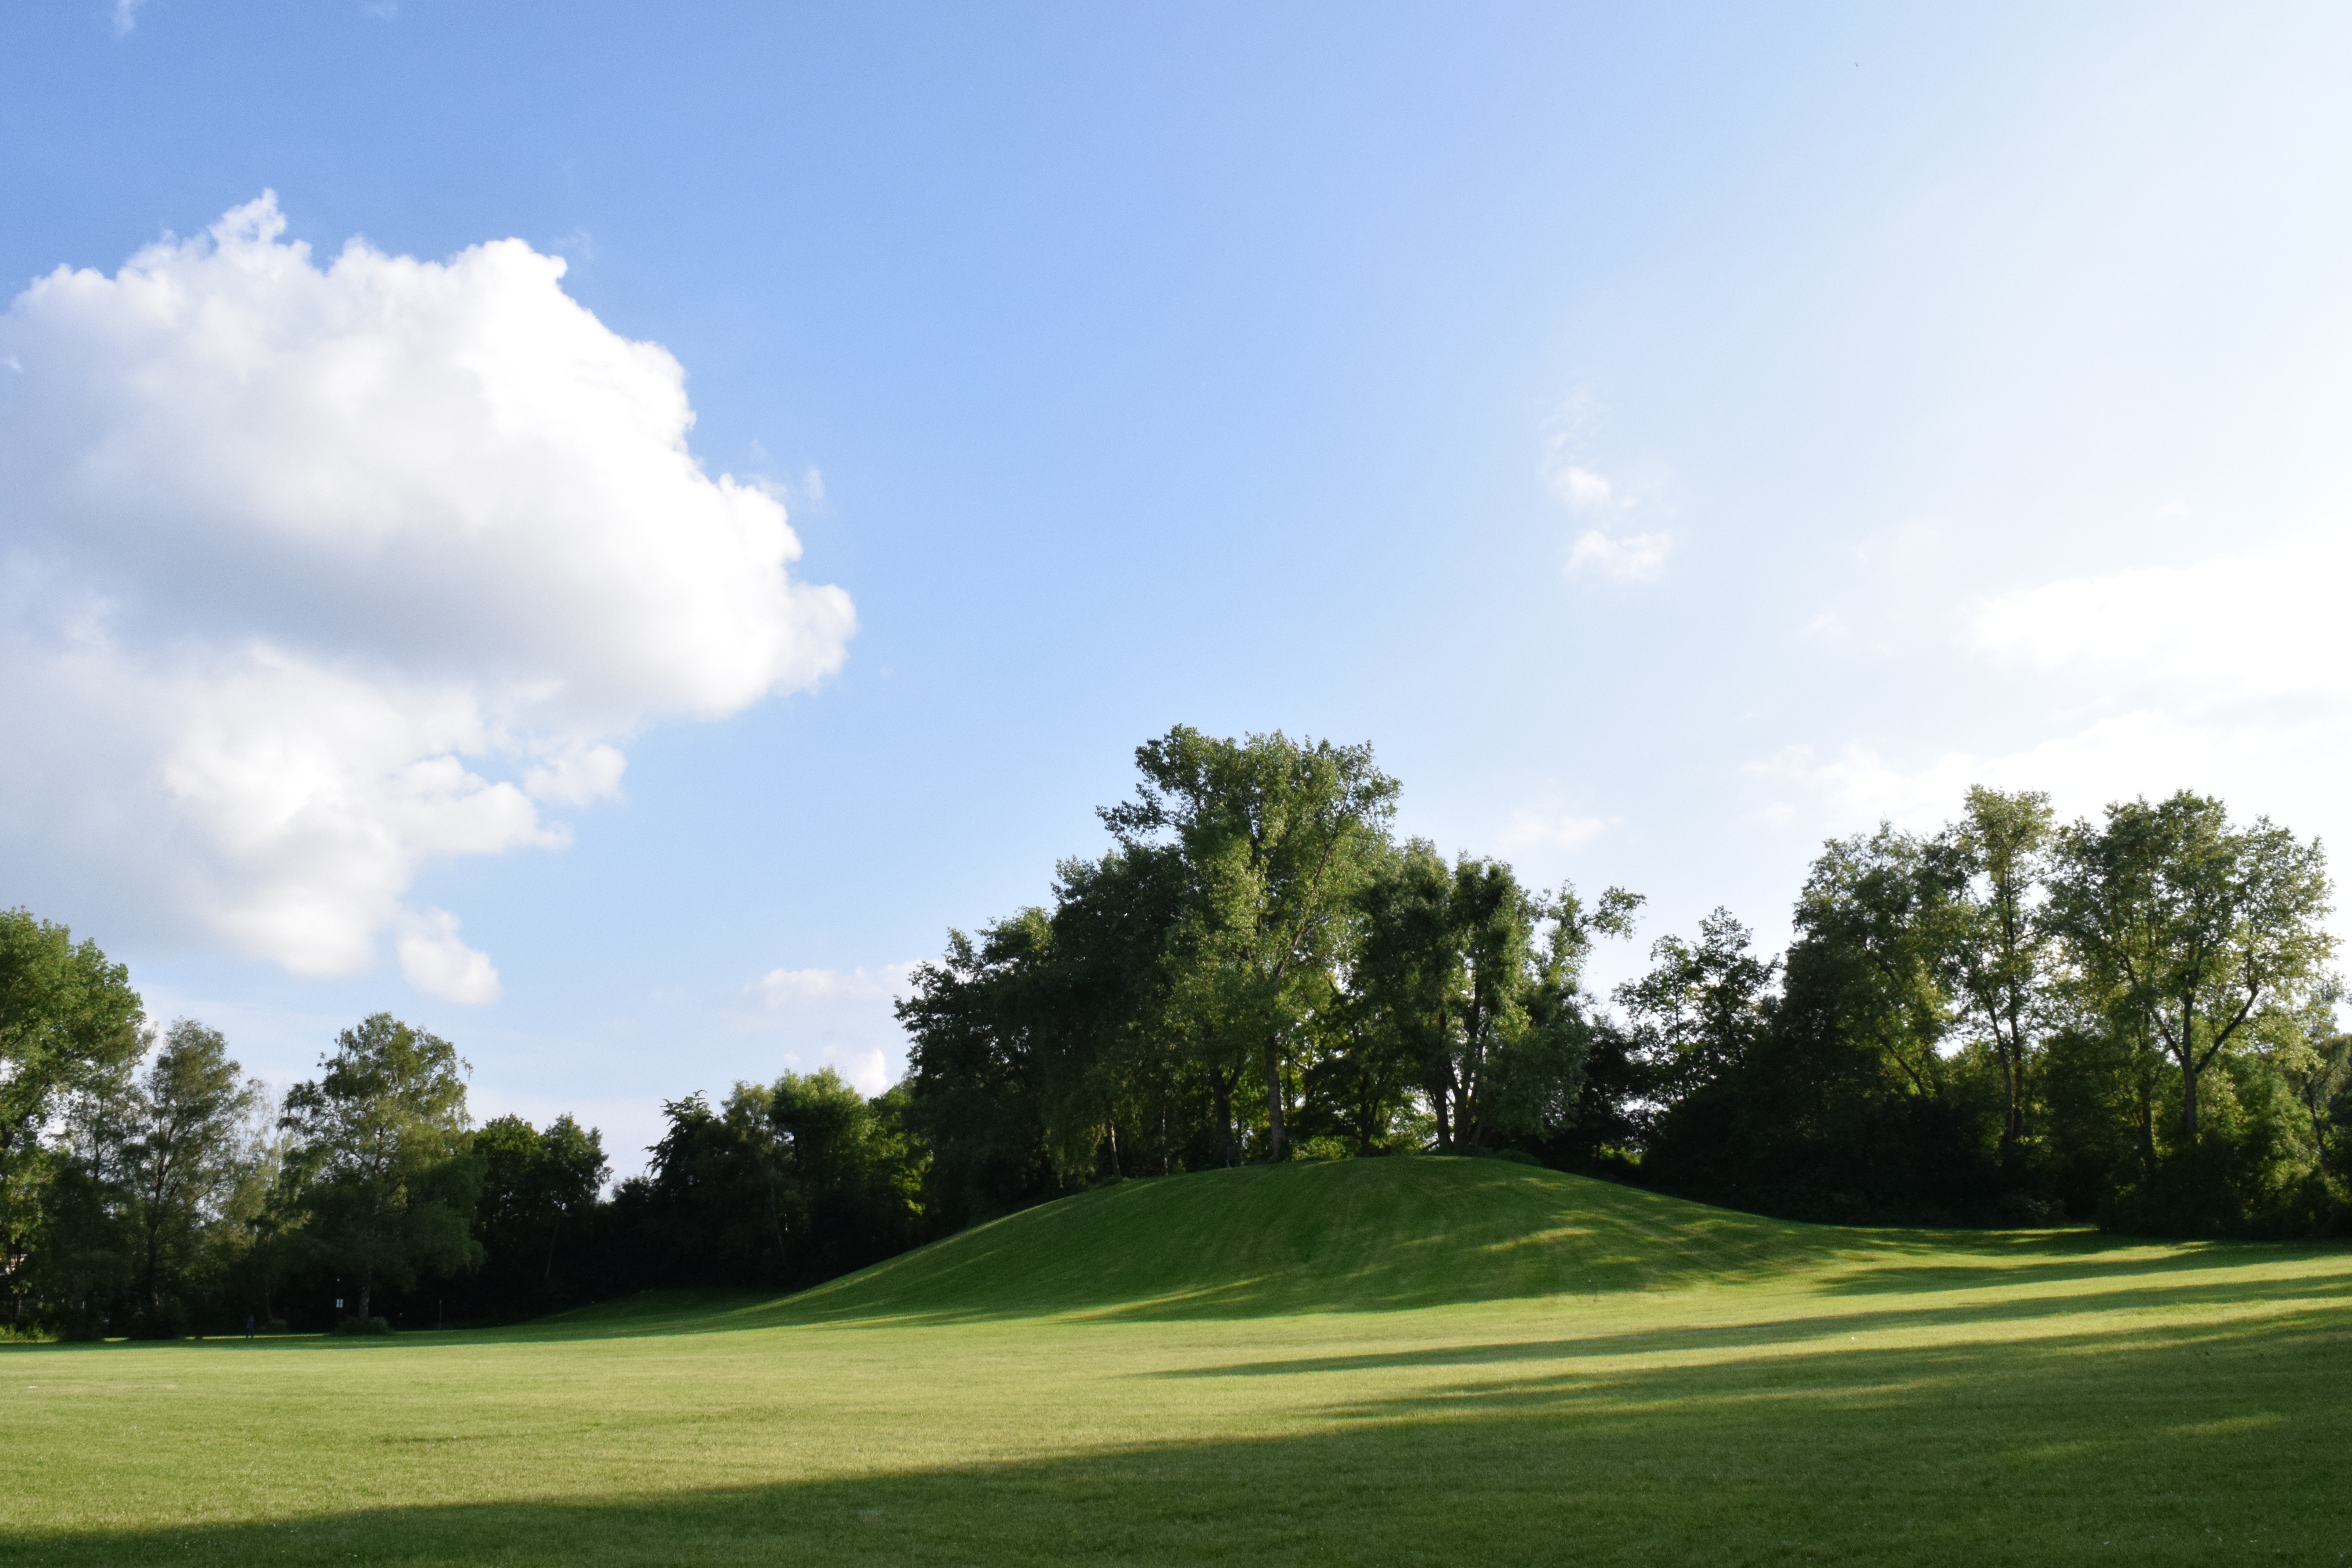
landscape, nature, grass, structure, sky, field, lawn, meadow, sweet, hill, summer, recreation, green, pasture, plain, golf, golf course, golf club, trees, sports, grassland, outdoor recreation, sport venue